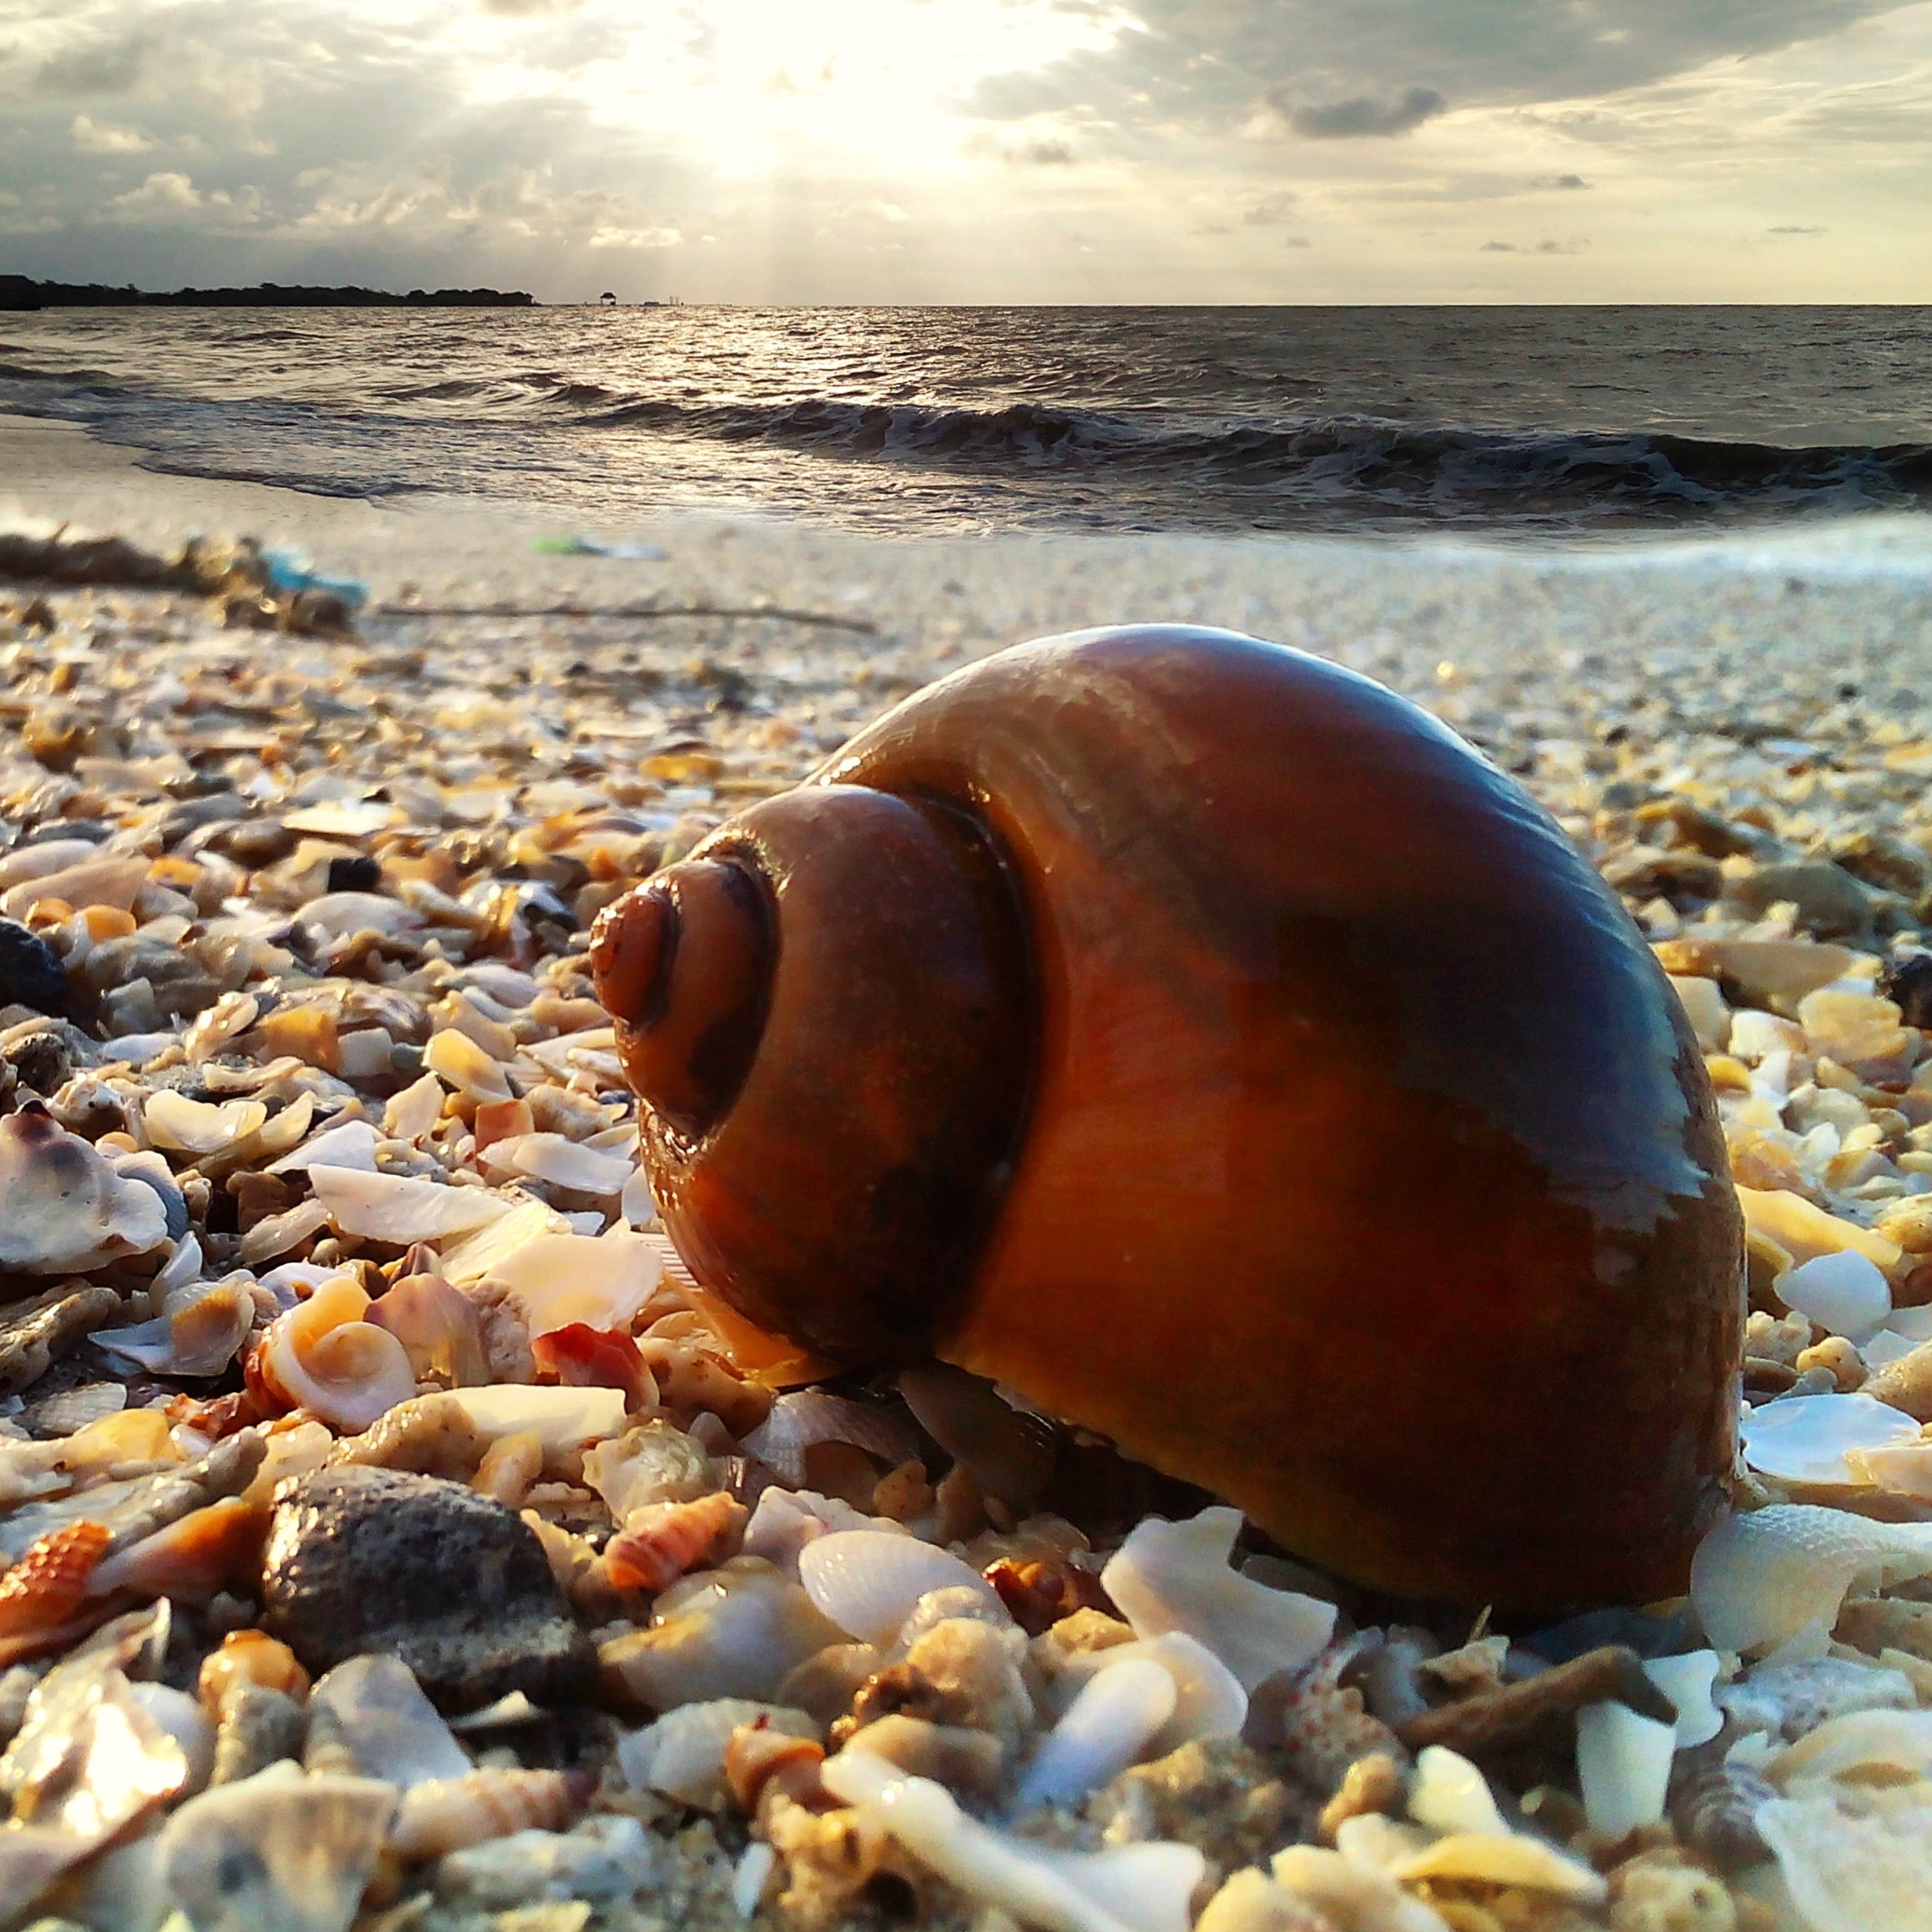
beach, sea, coast, water, sand, rock, ocean, wood, sun, sunset, ray, shore, pebble, material, shell, invertebrate, seashell, close up, animals, afternoon, own, radiant, macro photography, the sea, marine biology